Upton, Vale of White Horse

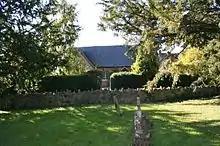
Upton School

Thames Travel route 94 serves Upton from Mondays to Fridays, linking the village with Didcot town and with Didcot Parkway railway station. Buses run mostly once an hour, with a half-hourly service in the evening peak. There is no Saturday or Sunday service.